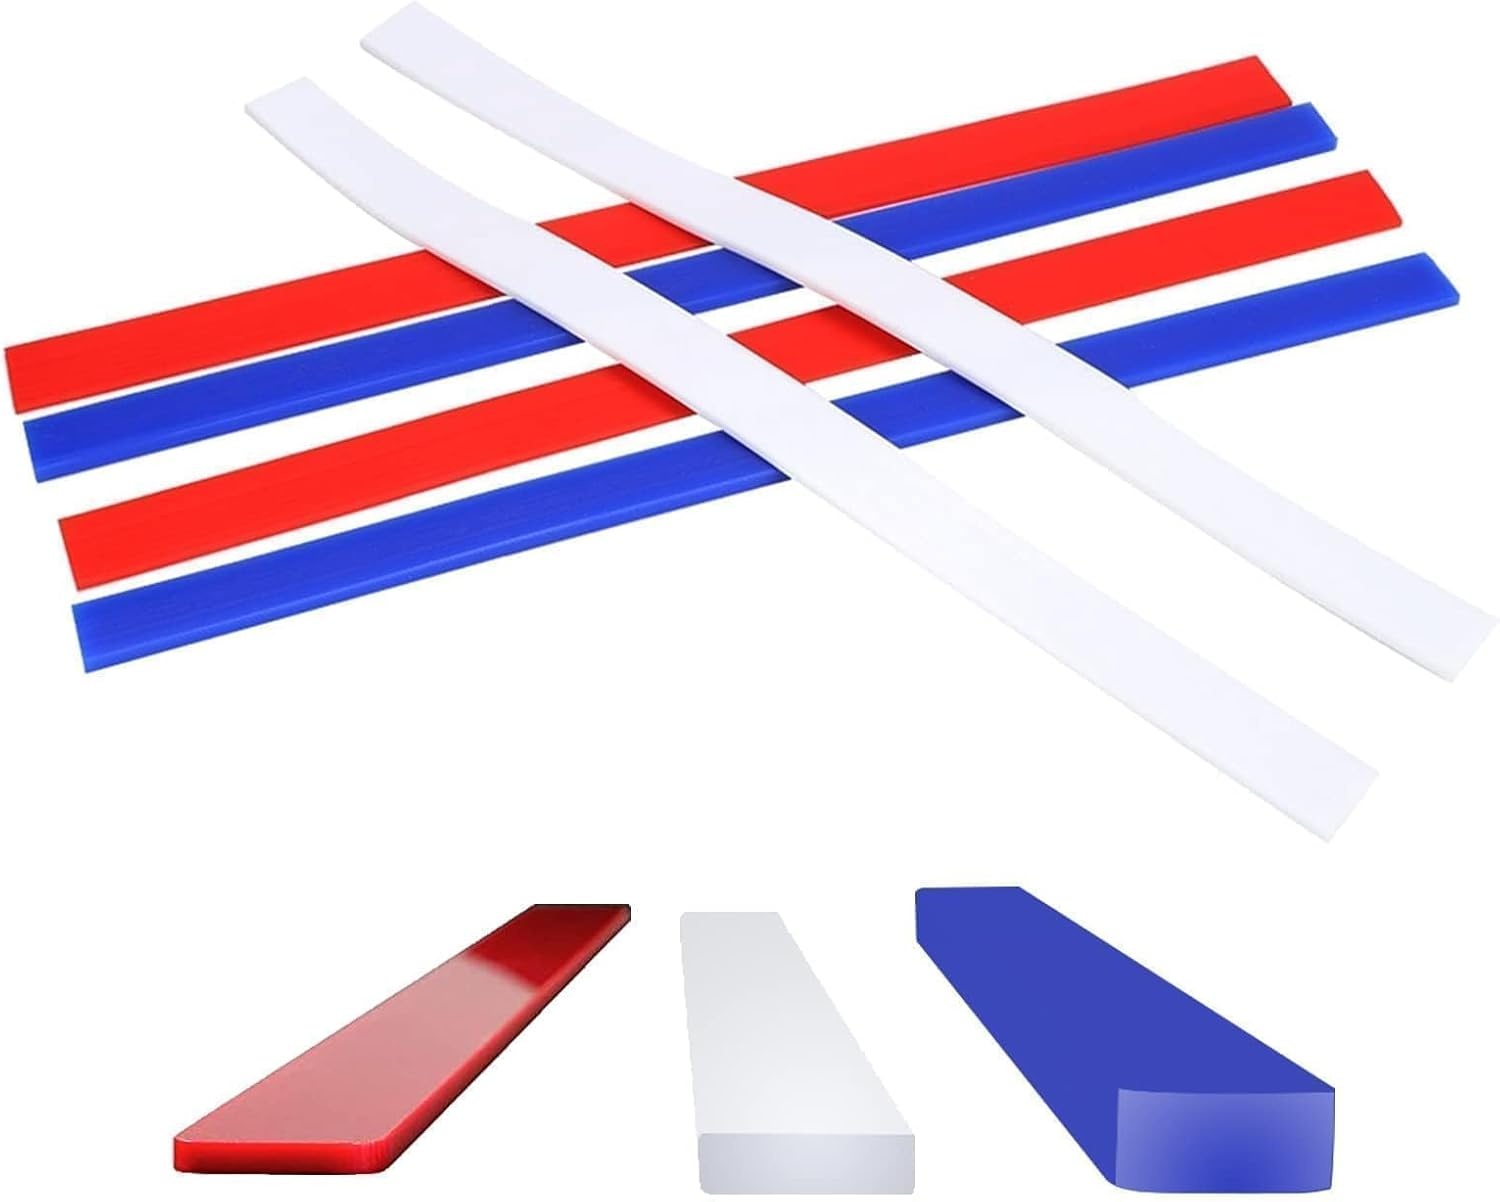
6Pcs Silicone Rolling Pin Guides, Dough Leveler Sticks Dough Ruler Measuring Dough Strips Guides Pastry Ruler Perfection Sticks for Thickness Guide Pastry Cookie Kitchen Restaurant
Brand: HERCHR
Overview Material : Silicone Color : Red,White,Blue Brand : HERCHR Product Dimensions : 15.67"L x 5.51"W Is Dishwasher Safe : Yes About this item Food Grade Silicone Strips: Silicone measuring dough strips are made of food grade silicone material, which is safe to use, with smooth surface, smooth rolling and comfortable touch. 3 Specifications: Rolling pin guides have a total of 6 tracks 3 different specifications, different colors represent different thicknesses, 2 mm for pasta, dumpling wrappers, noodles, 4 mm for pastries, pizza, 6 mm for various biscuits,ect. 15 Inches: The length of the silica gel strip is 15 inches, which can meet your needs in manufacturing size and achieve accurate measurement. Easy to Use: Select two guide rails of appropriate thickness, place them on the table in parallel, place the dough in the middle, and contact the guide rails at the ends of both sides of the rolling pin. Wide Application: Snap back to shape after bending pastry ruler can hold the shape of the dough, snap back to shape after bending and will continue to perform.Dough thickness guides are the perfect DIY artisan food accessory, perfect for baking, pizza, pastries, frosting, and more.
Category: Home & Garden > Kitchen & Dining > Kitchen Tools & Utensils > Rolling Pin Accessories > Rolling Pin Rings